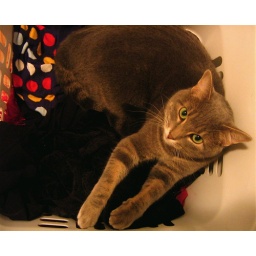
cat in a basket of laundry